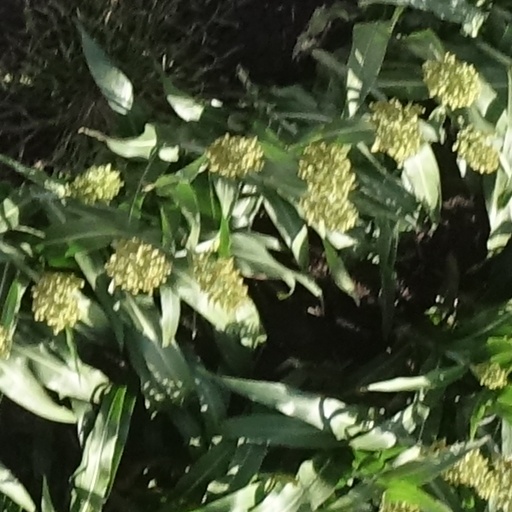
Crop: sorghum